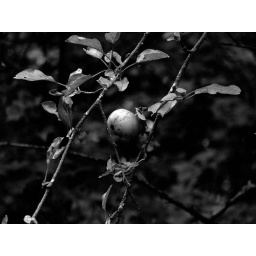
Apple in black and white